Wood Siding railway station

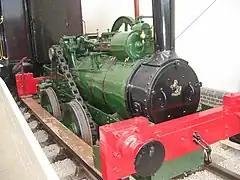
Small green steam locomotive

On 23 September 1868 the small Aylesbury and Buckingham Railway (A&BR) opened, linking the Great Western Railway's station at Aylesbury to the London and North Western Railway's Oxford to Bletchley line at Verney Junction. On 1 September 1894 London's Metropolitan Railway (MR) reached Aylesbury, and shortly afterwards connected to the A&BR line, with local MR services running to Verney Junction from 1 April 1894. Through trains from the MR's London terminus at Baker Street commenced on 1 January 1897.